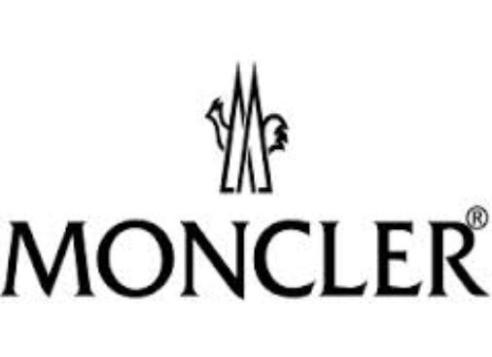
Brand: moncler-1
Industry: Clothes